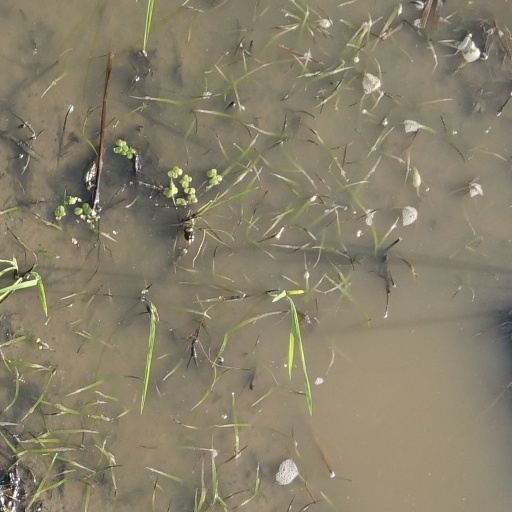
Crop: rice